Elisabeth Randerz

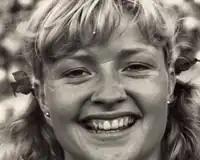

Anna Elisabeth Randerz (later Fredriksson; born 26 September 1950) is a Swedish sprinter who competed in the 4 × 400 metres relay at the 1972 Summer Olympics. She was also part of the Swedish relay teams that placed sixth at the 1969 and 1971 European Championships. Besides 400 m, she ran 100 and 200 m, reaching a final in the 4 × 100 m relay at the 1971 European Championships.